Forza

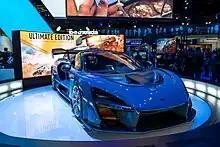
Promotion of "Forza Horizon 4" featuring a McLaren Senna at E3 2018

"Forza Horizon 3" was released for Xbox One and Windows 10 on September 27, 2016. Its support for Xbox Play Anywhere makes it the first "Forza" title to allow cross-play on the two Microsoft platforms. The game is set in Australia, and has the player represented in the game as the host of the Horizon Festival itself. Its topography, car roster, and cast of player avatars have all diversified. For the first time, the terrain includes sand and deep bodies of water that can be driven on or into, and the car roster, which is expanded to 350 cars, encompasses off-road racing buggies and trophy trucks. The single-player campaign mode adds co-op, in which up to three players join the host to complete the latter's objectives. Progression is kept regardless of which mode campaign is played in. A new mode called Horizon Blueprint allows players to edit events by changing their routes, number thereof, and time of day and determining which cars are eligible for the events. An expansion titled "Blizzard Mountain" was released on December 13, 2016, featuring a snow area along with the name giving blizzard storms, eight new cars, and the 2016 Ford Focus RSRX as its cover vehicle. A second expansion themed around "Hot Wheels" was released on May 9, 2017. This expansion features a new area called "Thrilltopia" and adds orange and blue Hot Wheels track with loops, jumps, corkscrews, boost pads, half-pipes and more. The expansion also includes ten new cars. The Hot Wheels Twin Mill is the cover vehicle. The 2016 Lamborghini Centenario LP 770-4 and the 2017 Ford F-150 Raptor Race Truck were the cover cars.